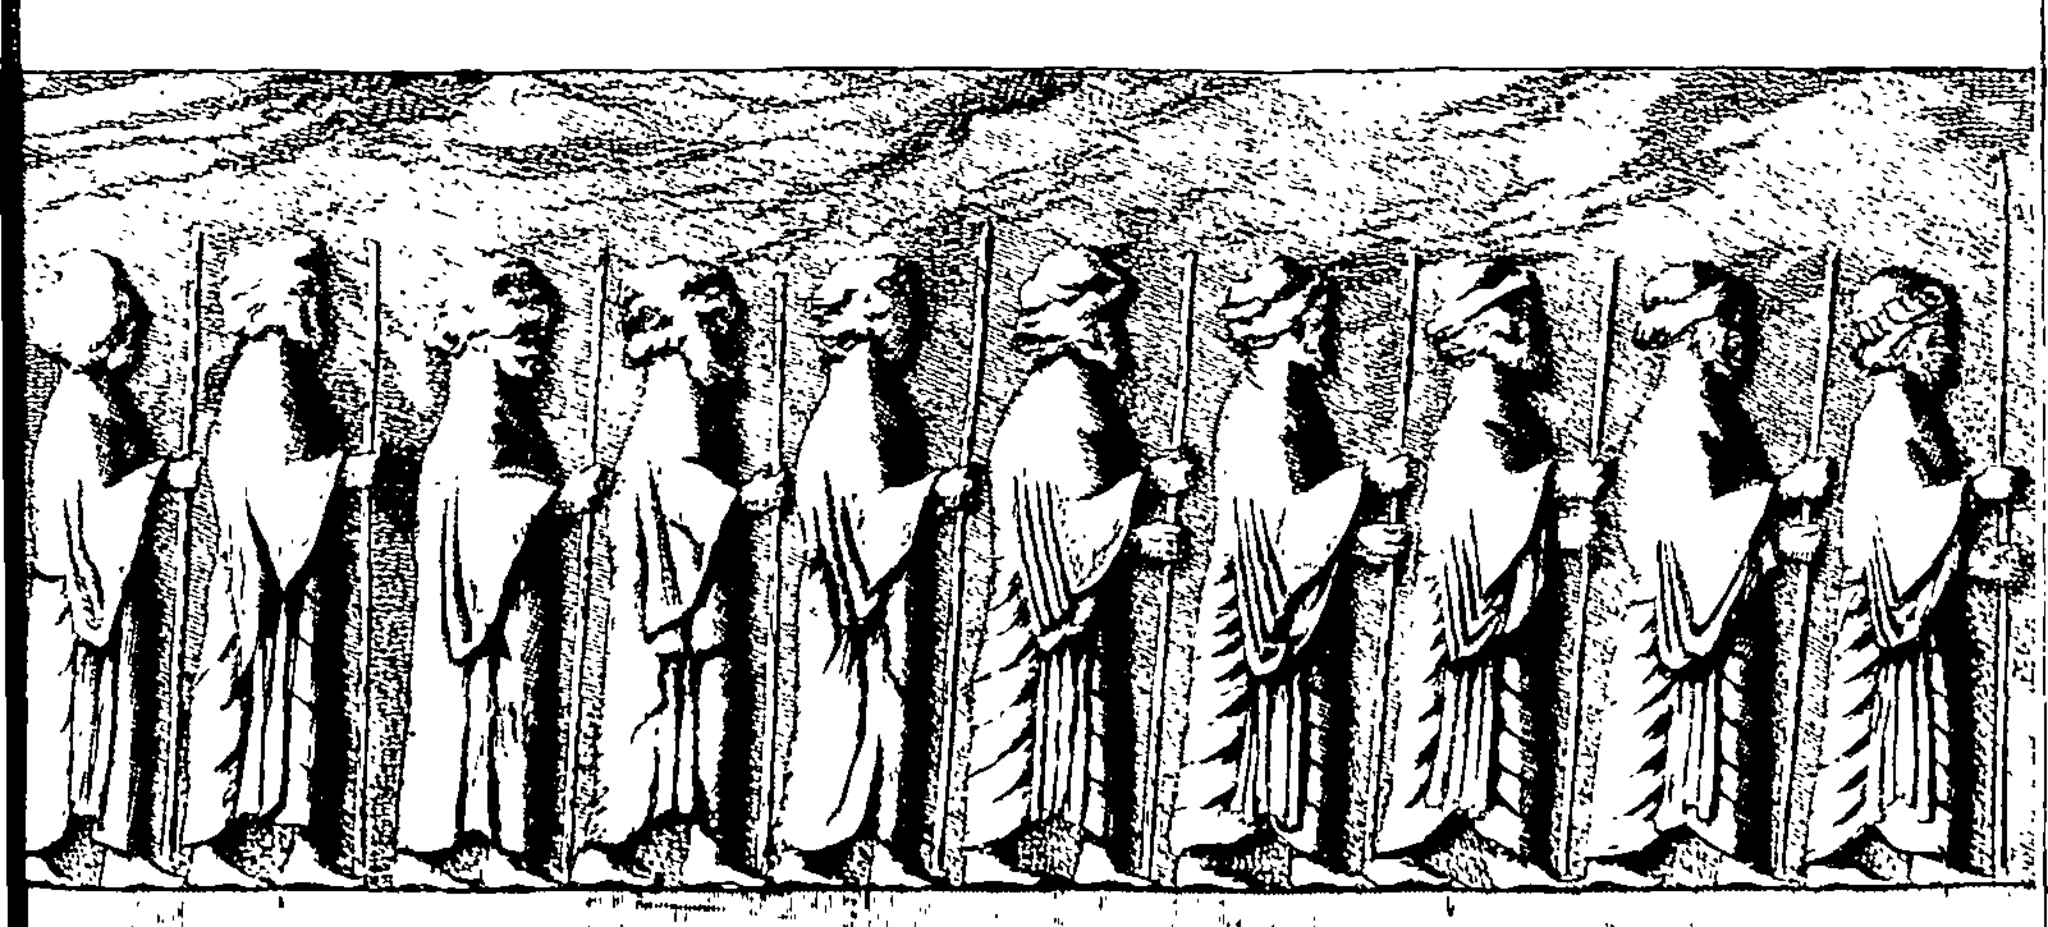
Title: Persepolis illustrata- or Fleuron T114392-10
Description: Fleuron from book: Persepolis illustrata: or, the ancient and royal palace of Persepolis in Persia, Destroyed by Alexander the Great, About Two Thousand Years ago; with Particular Remarks concerning that Palace, And an Account of the Ancient Authors, Who have wrote thereupon. Illustrated and described, in twenty one copper-plates
Date: 1739
Categories: Images uploaded by Fæ, PD-old-100-expired, PD-Art (PD-old-100-expired), Template Unknown (author), CC-PD-Mark, PD-Art missing SDC copyright status, PD-old missing SDC copyright status, 1739 Fleurons, Persepolis illustrata (1739)